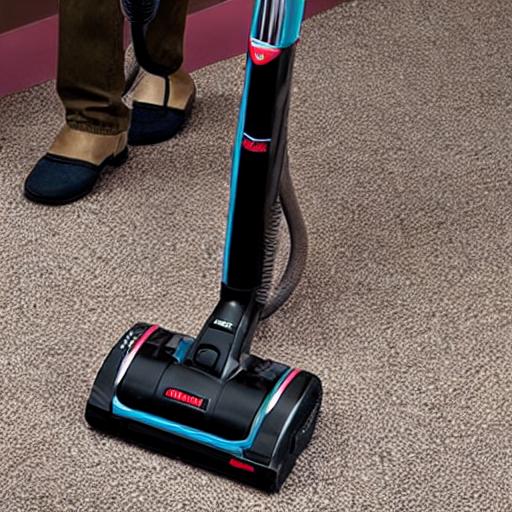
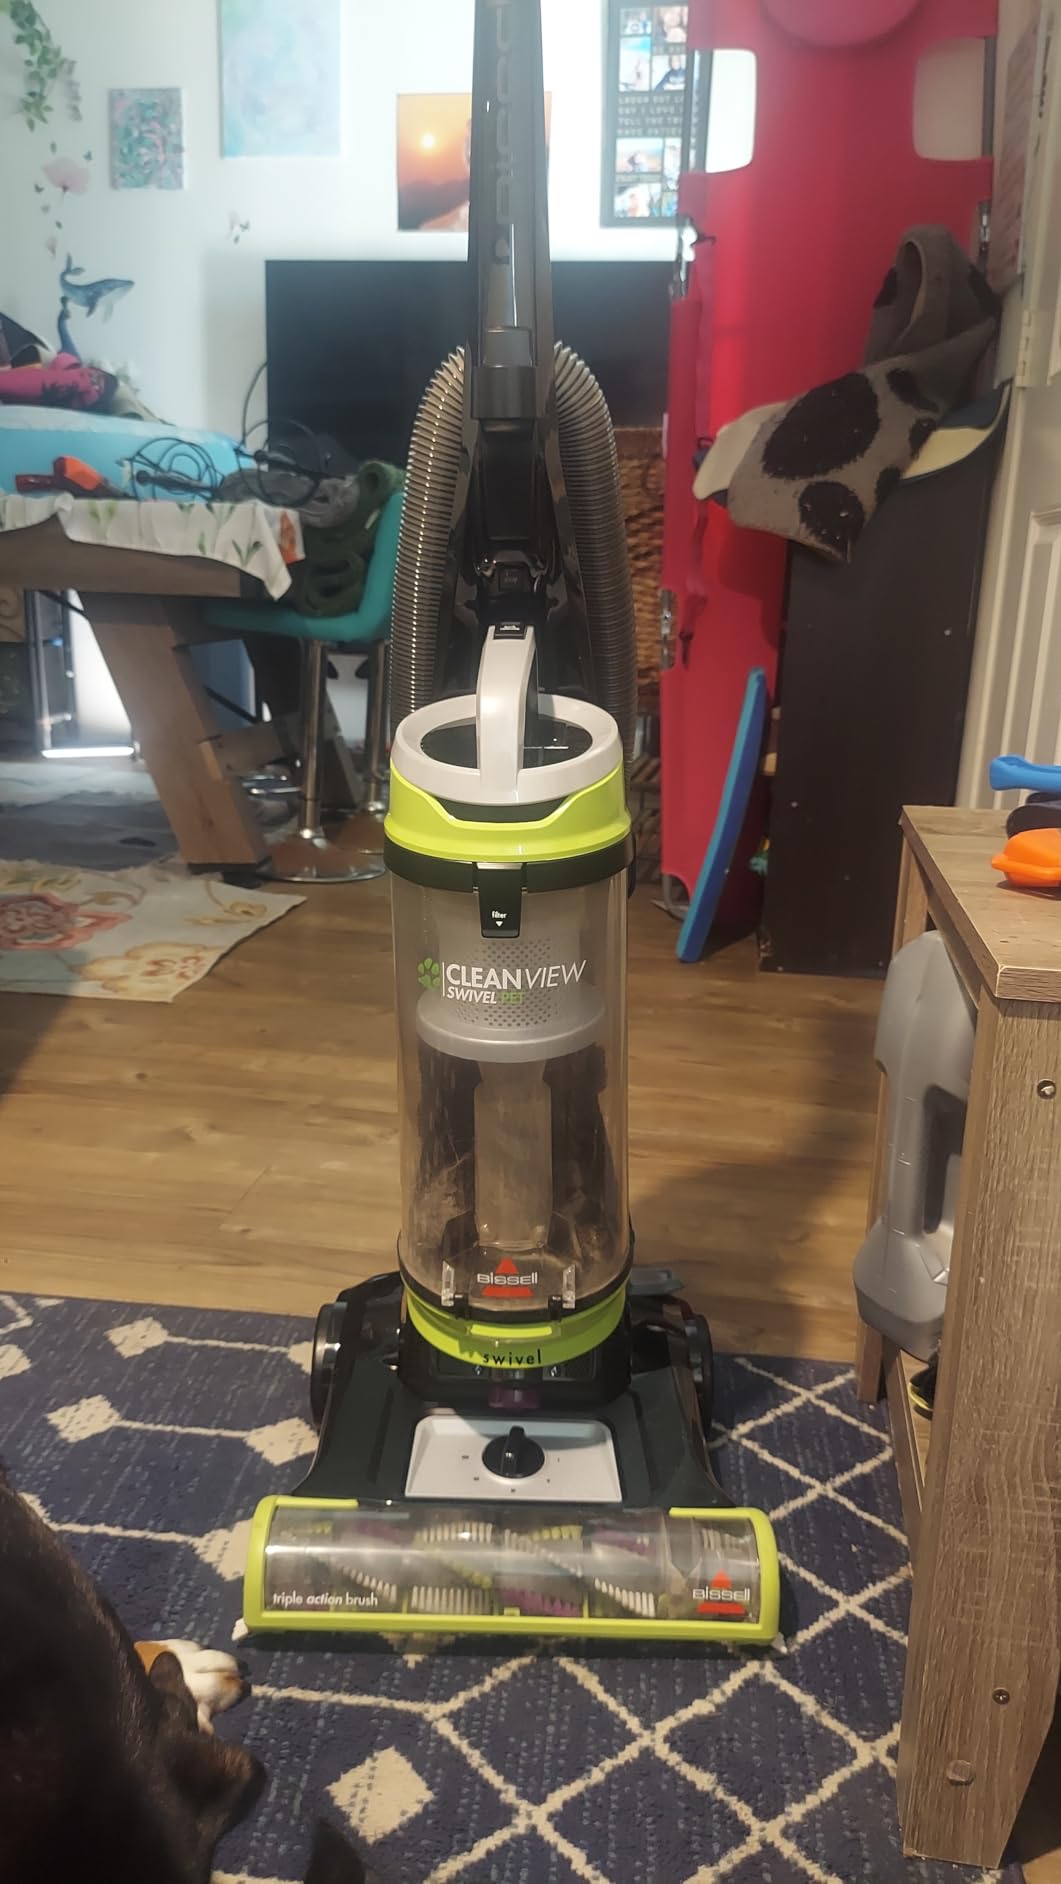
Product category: items_vacuum
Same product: no